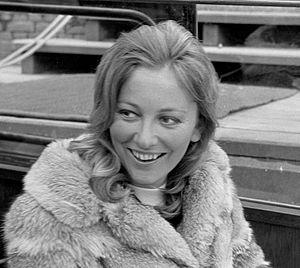
Paola, reine des Belges, née Paola Ruffo di Calabria le 11 septembre 1937 à Forte dei Marmi en Italie, a été la sixième reine des Belges de 1993 à 2013, année de l'abdication de son époux le roi Albert II.